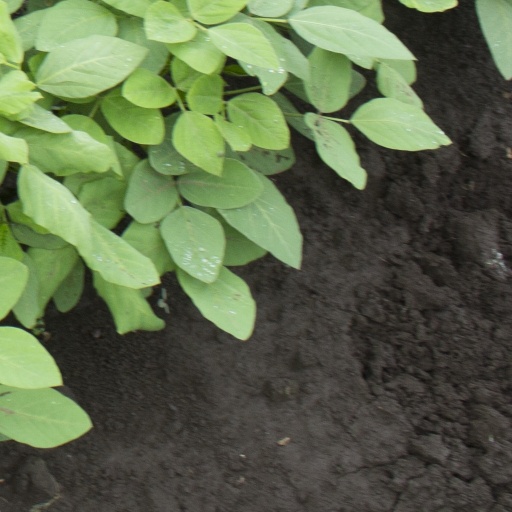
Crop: soybean